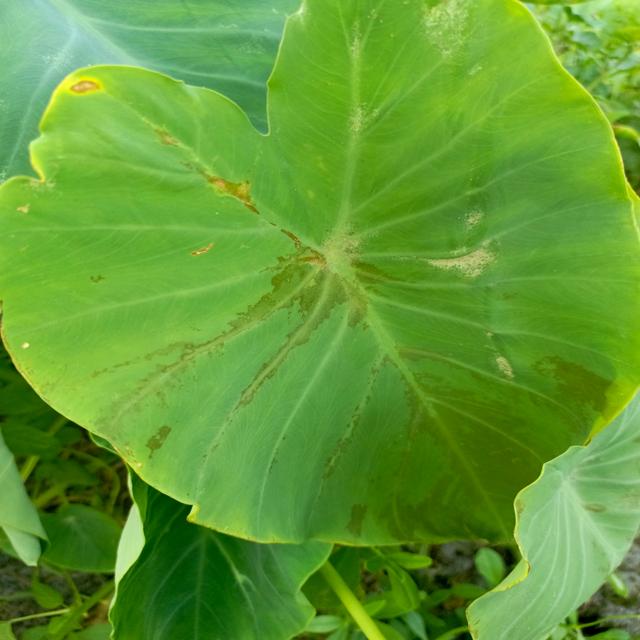
Label: Early_Blight